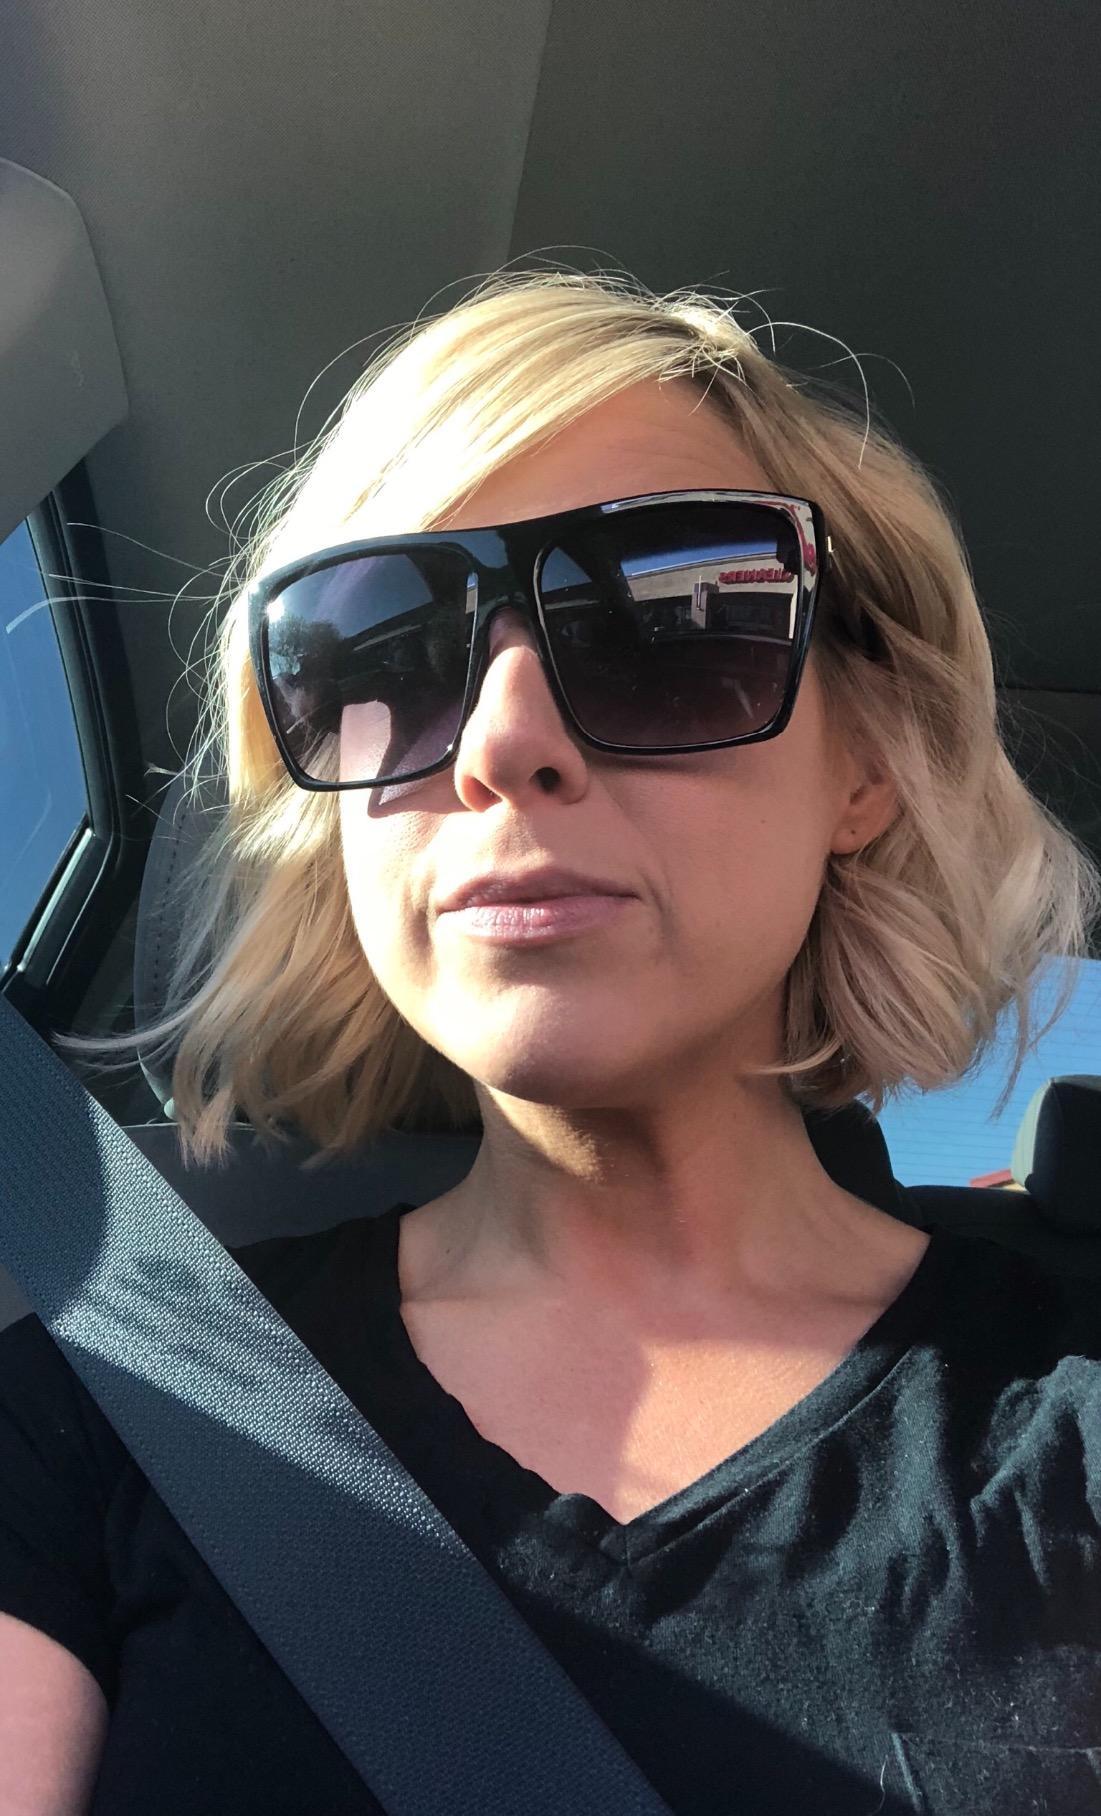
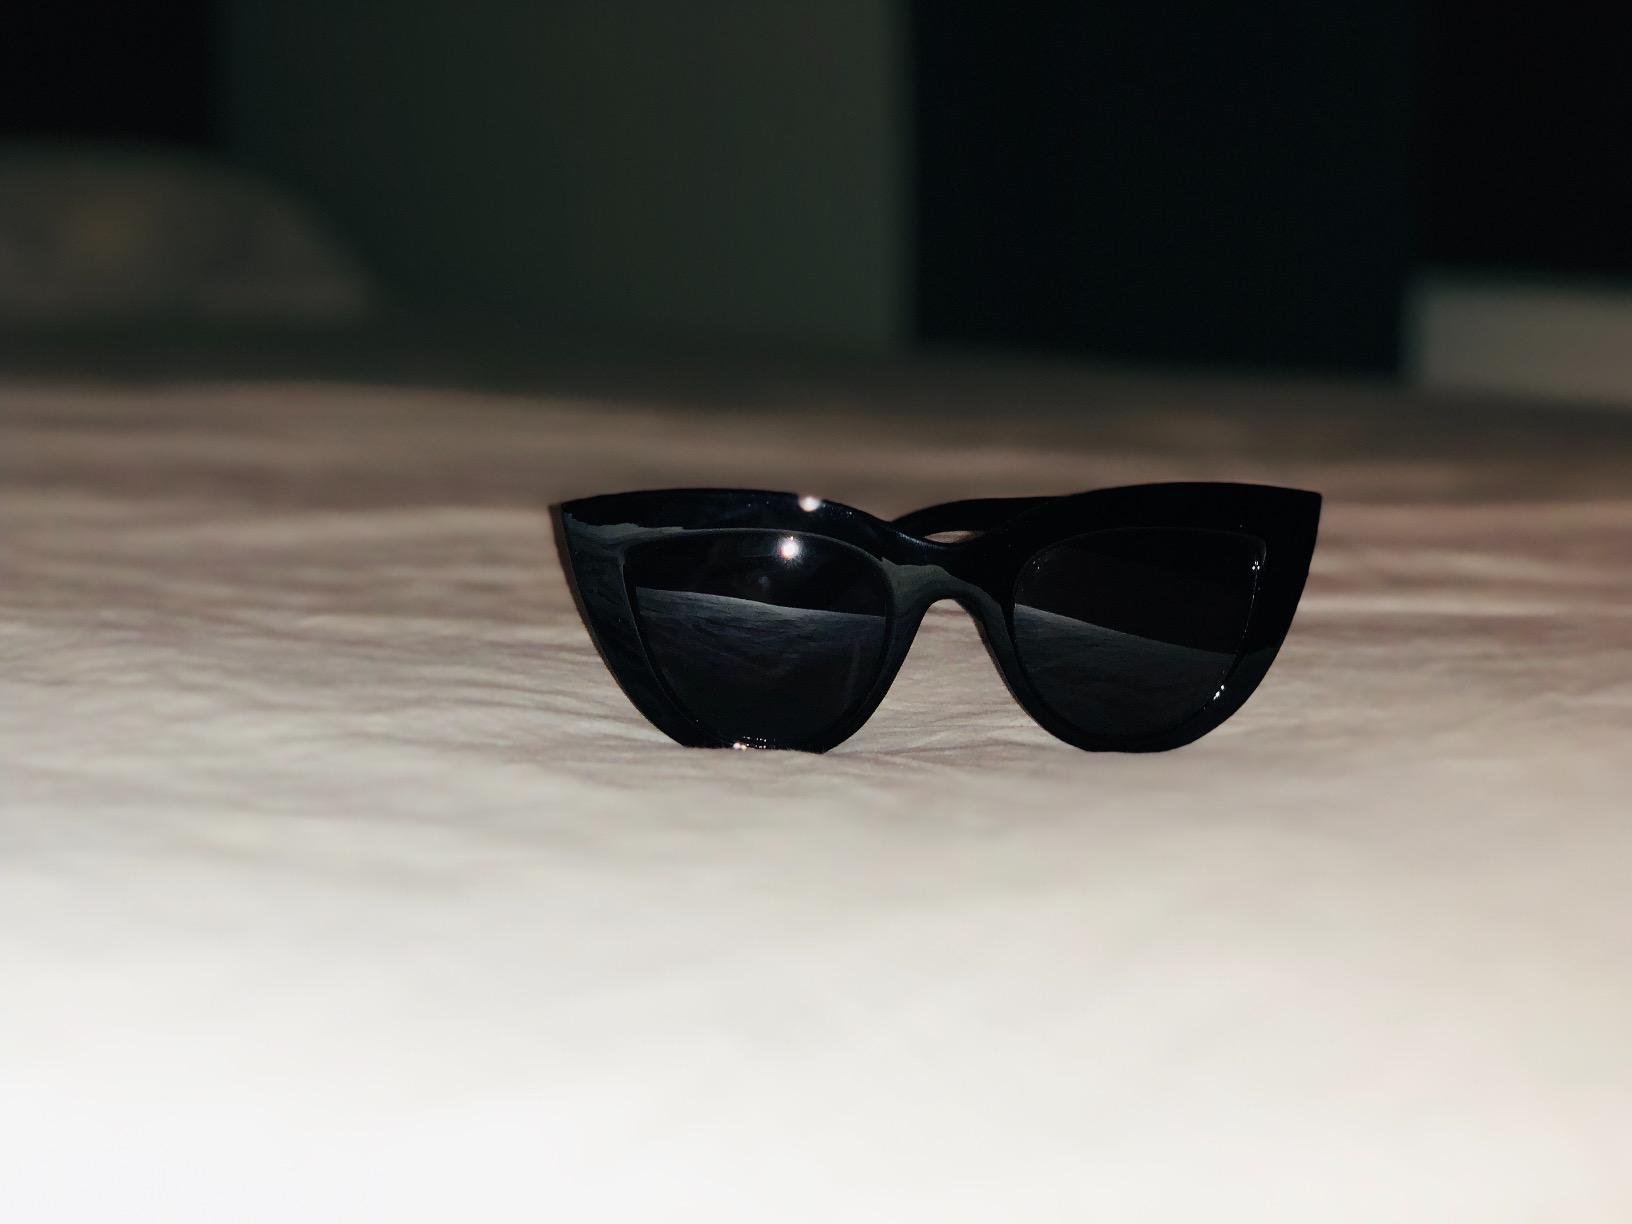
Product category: accessories_sunglasses
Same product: no